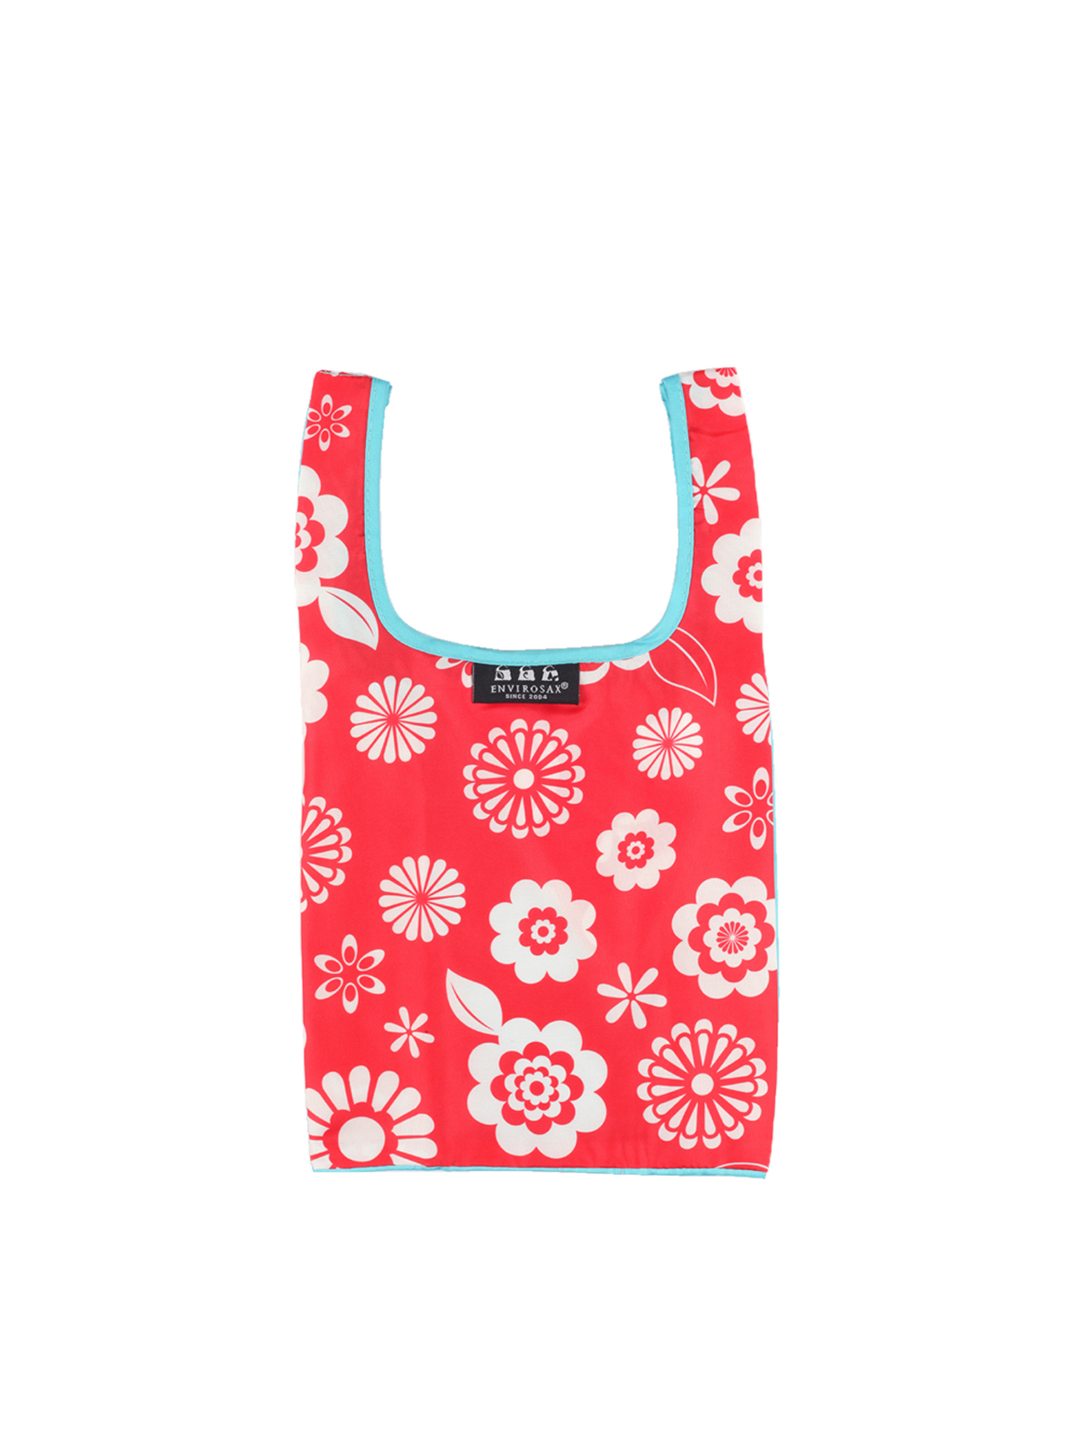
Envirosax Women Red Bag
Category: Accessories / Bags / Handbags
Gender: Women
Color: Red
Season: Summer 2012
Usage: Casual